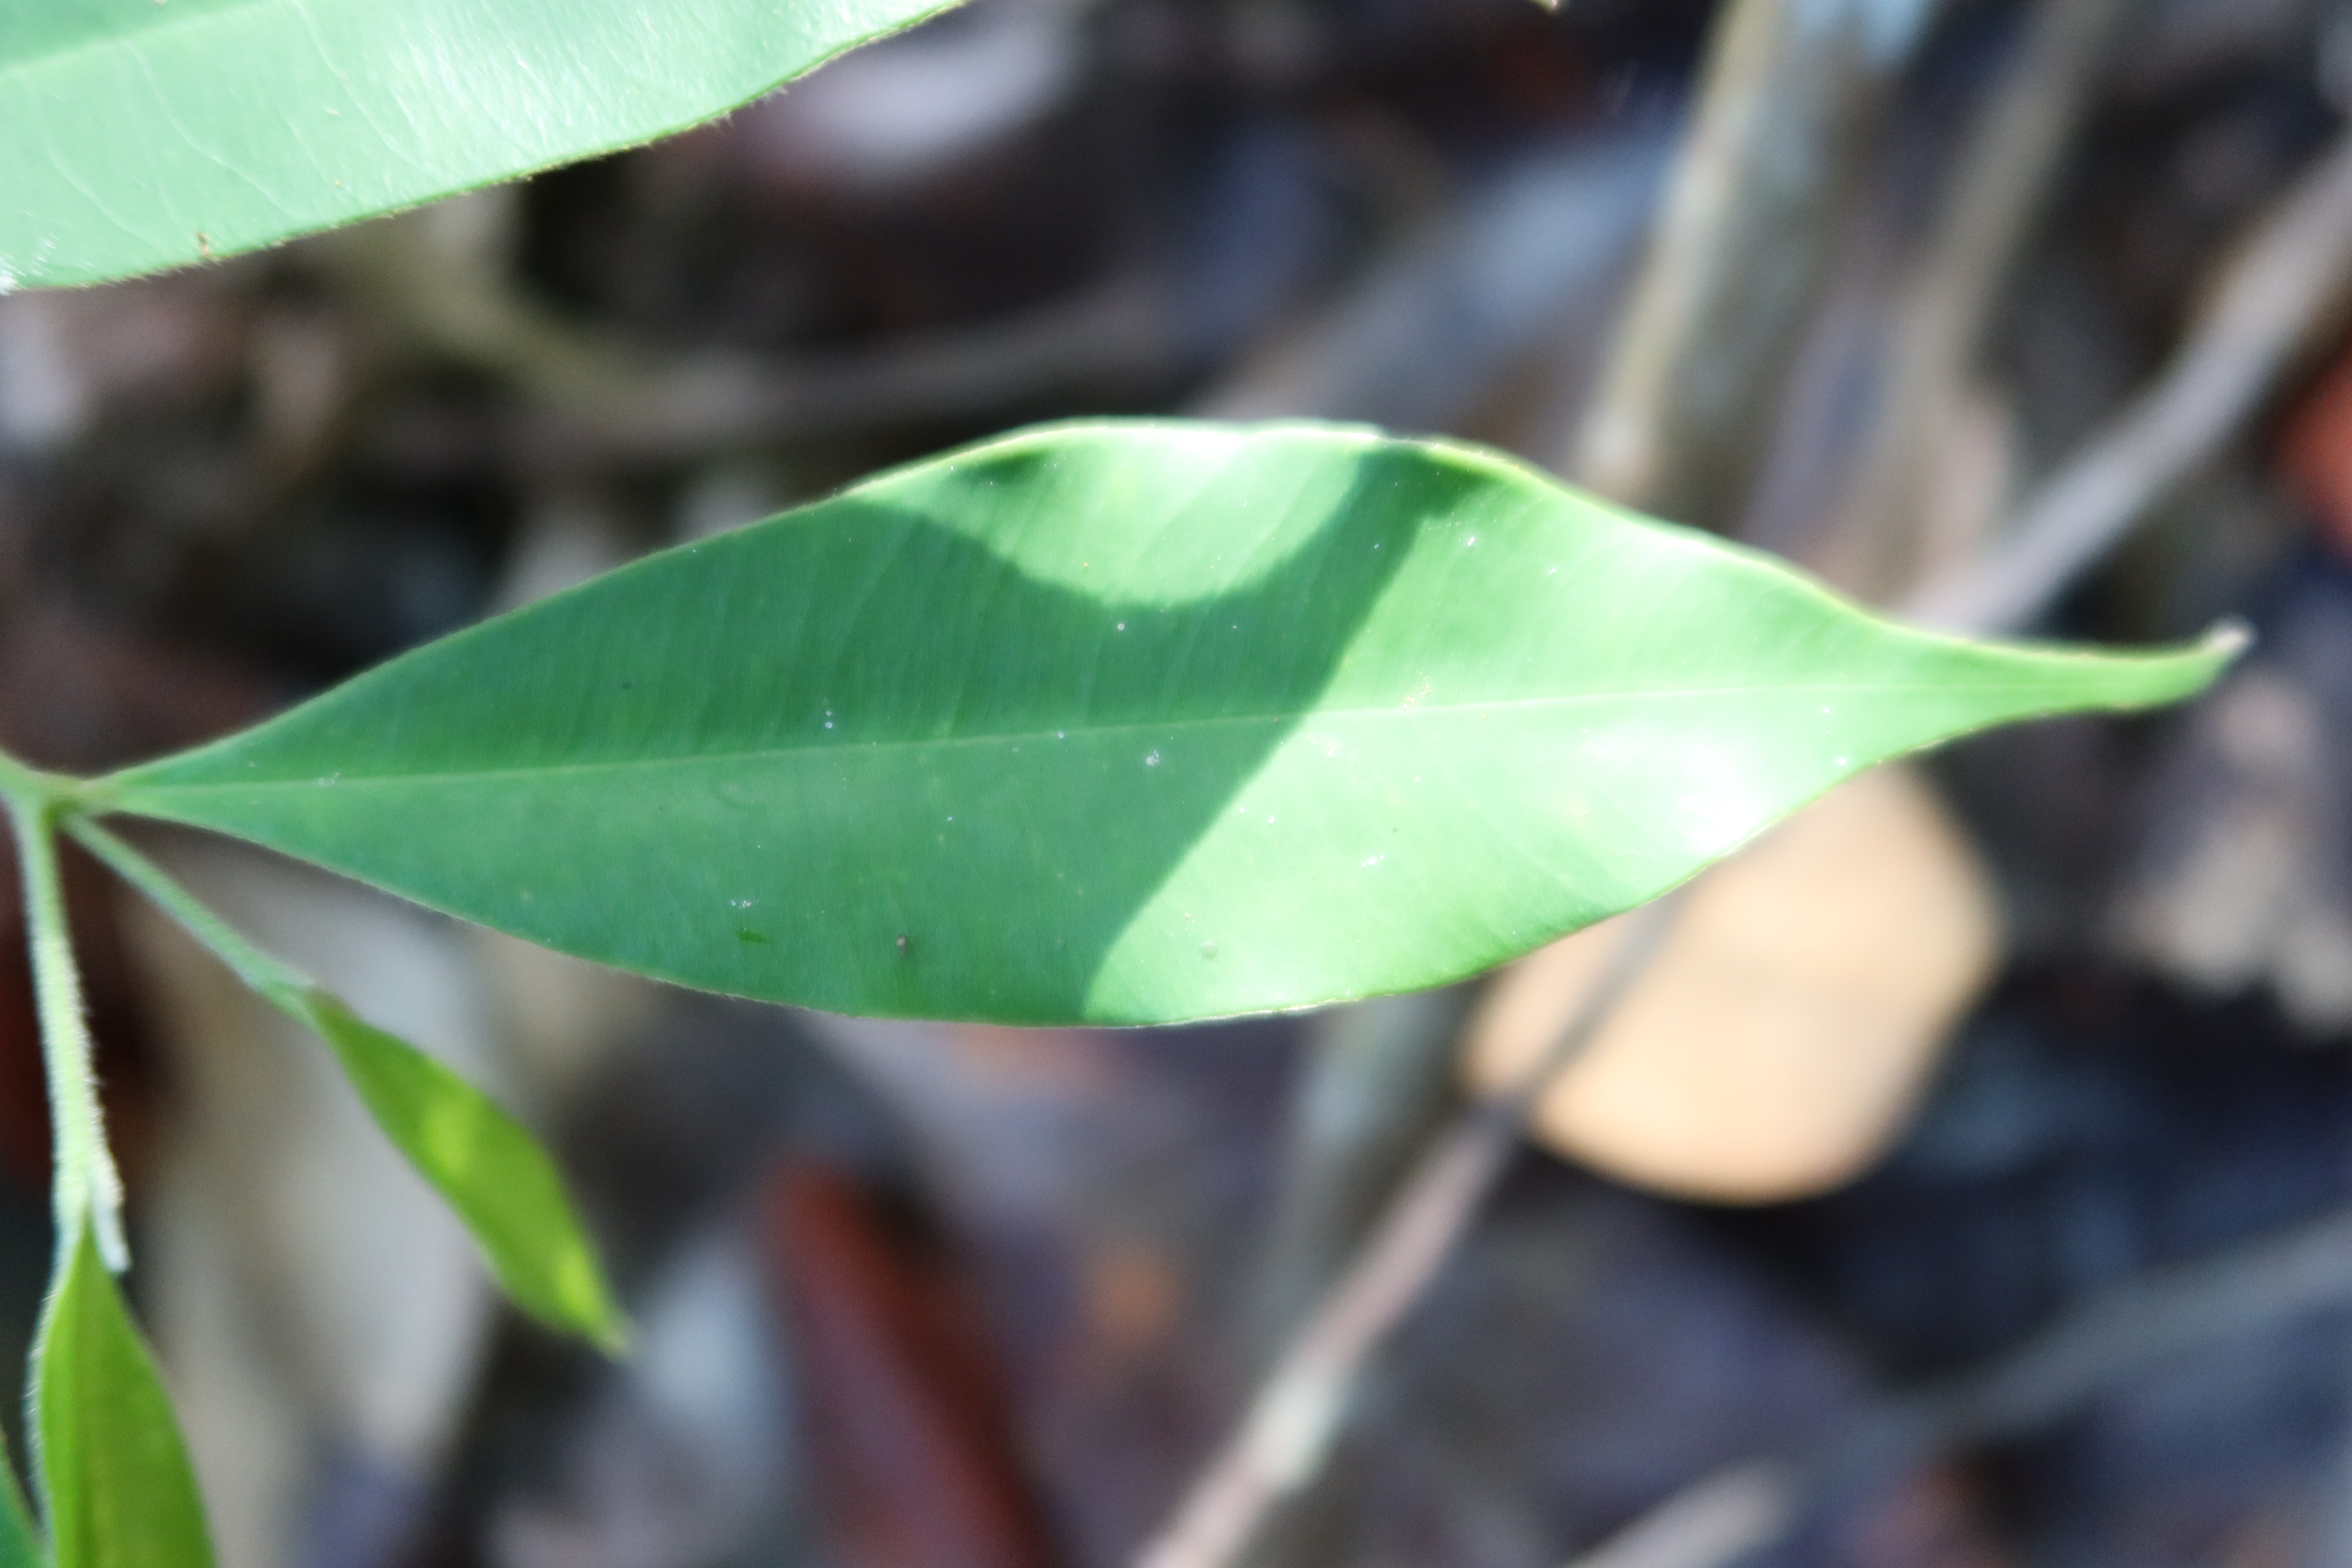
Label: Powdery mildew